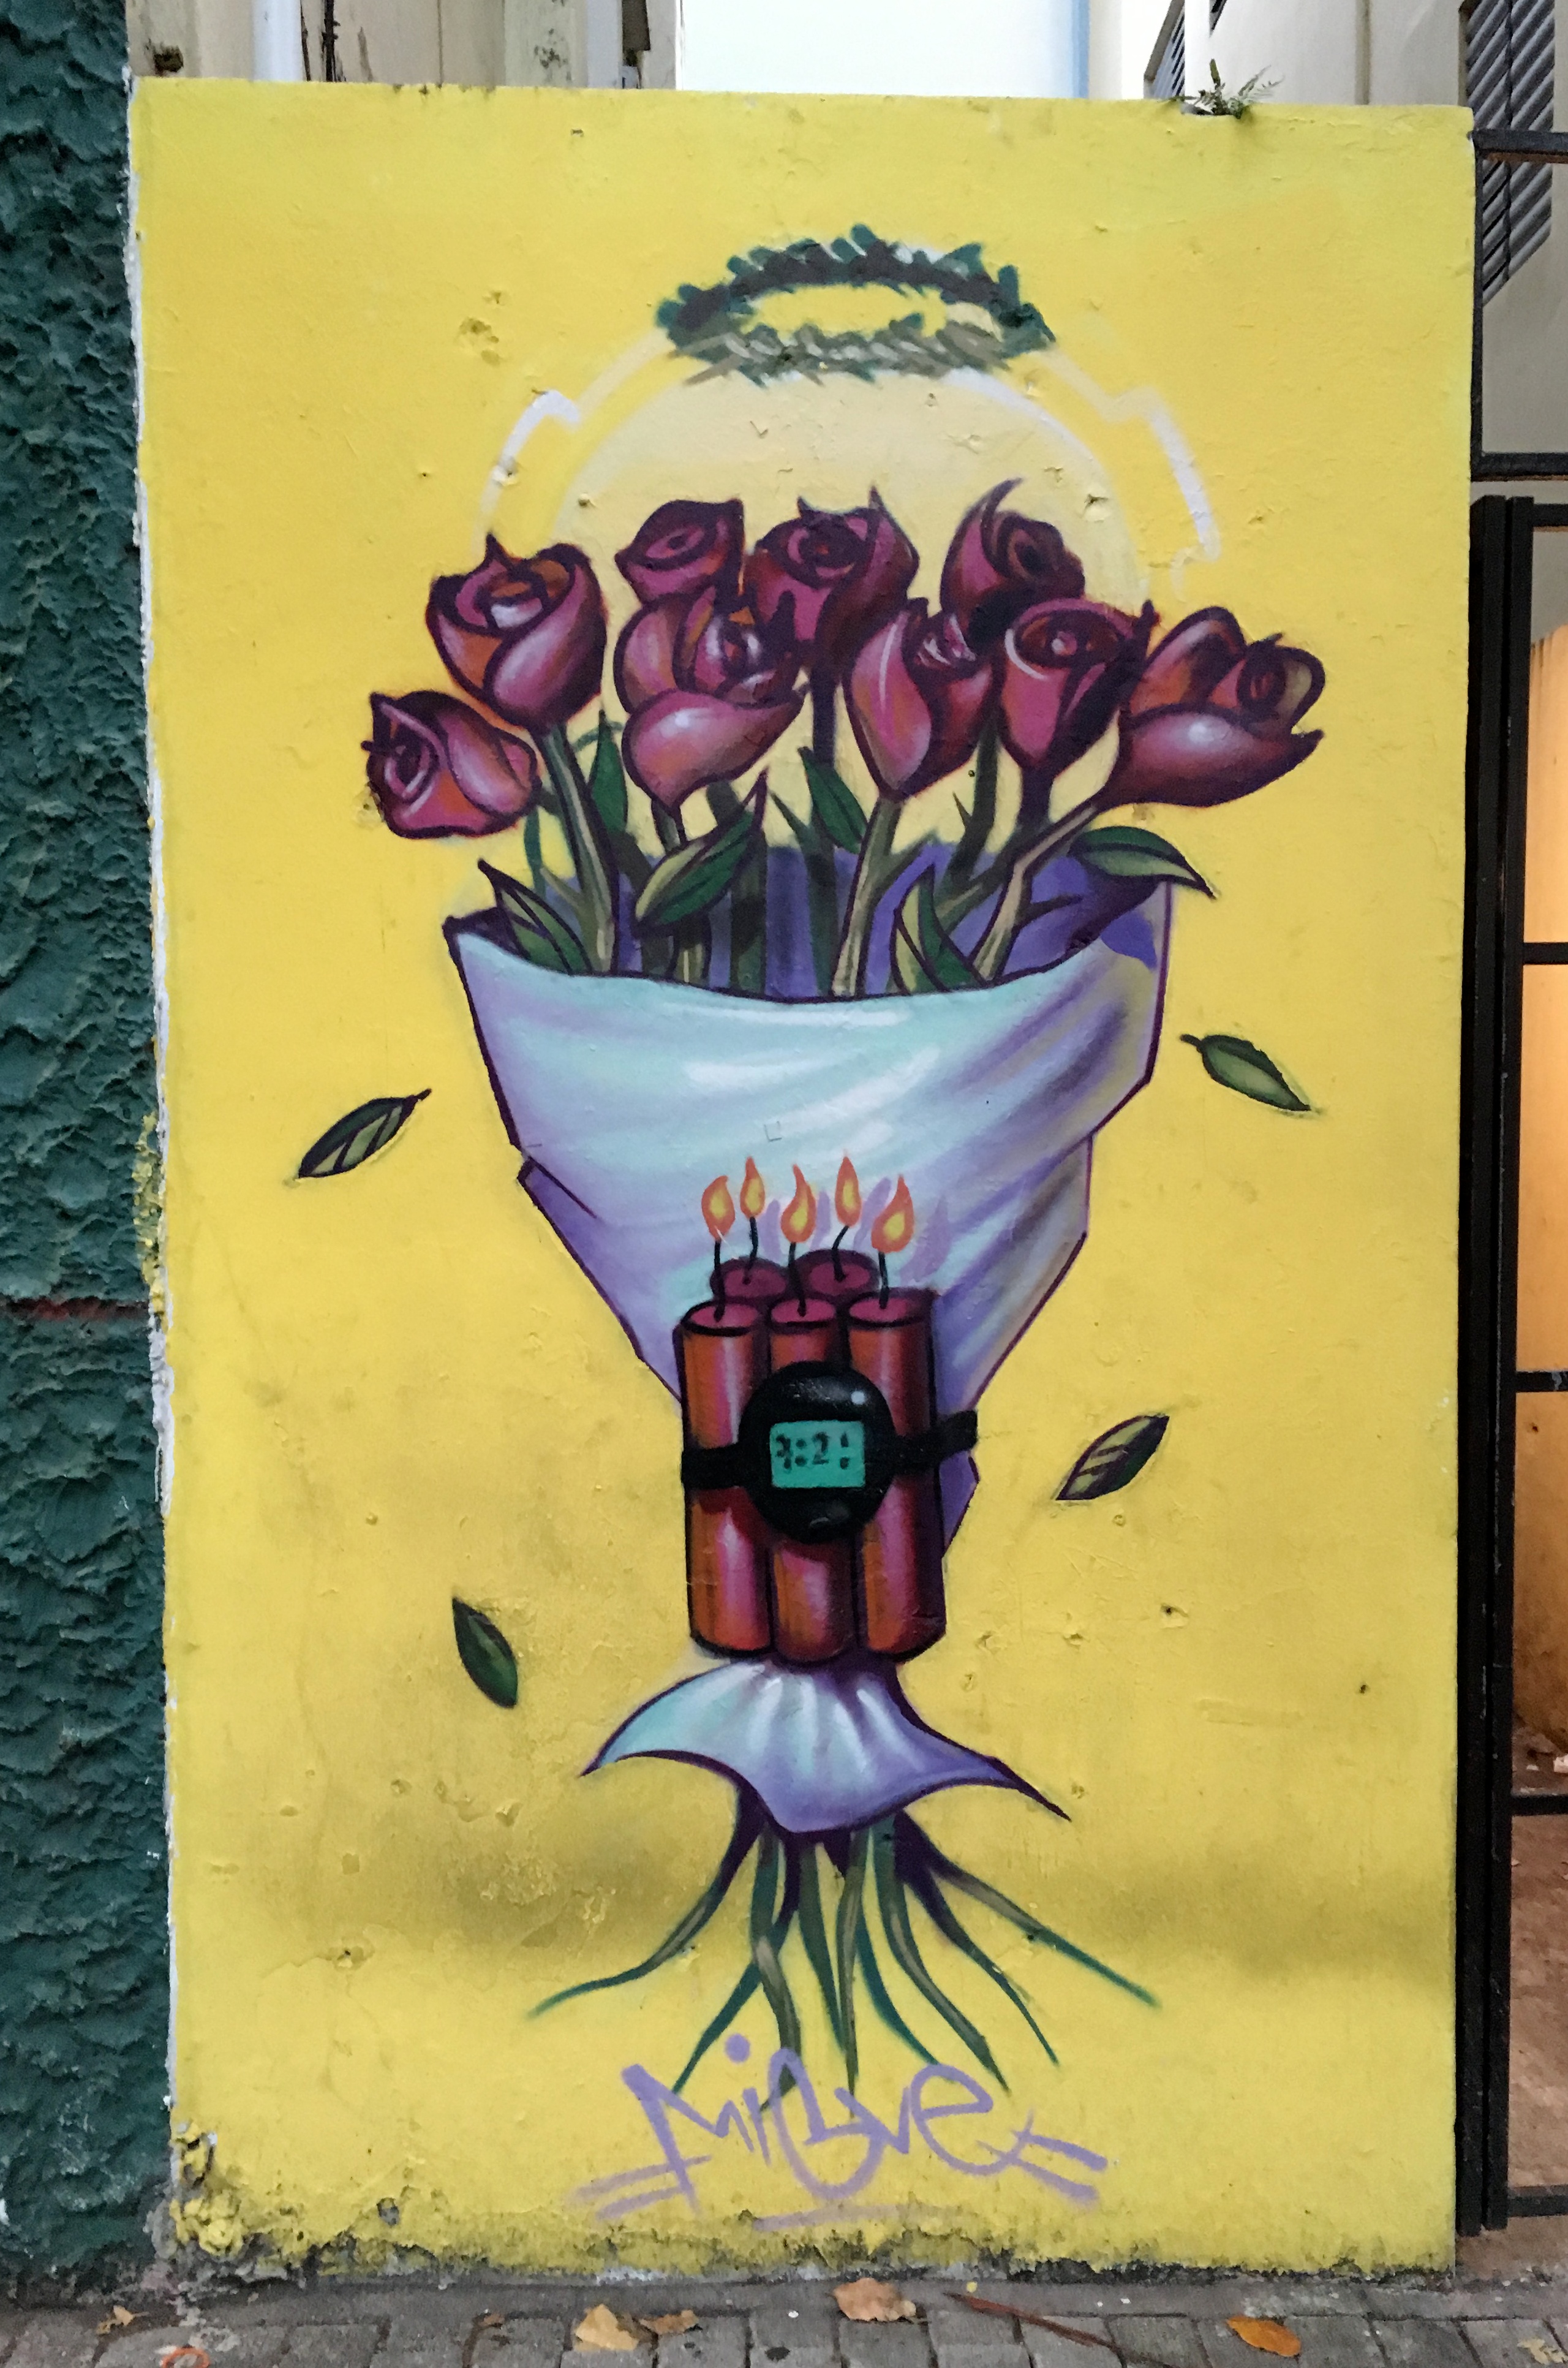
flower, color, yellow, graffiti, street art, art, illustration, mural, streetart, poster, modern art